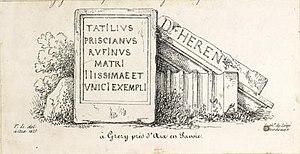
Pierre Lacour, Voyage en Italie 1824-1825, page 74 ː Inscription en latin près du château de Grézy (stèle funéraire de Tatilius Priscianus Rufinus à sa mère).
Le château de Grésy est un ancien château du XIᵉ siècle ou XIIᵉ siècle, centre d'un mandement au XIIIᵉ siècle, dont les vestiges se dressent sur la commune de Grésy-sur-Aix dans le département de la Savoie en région Auvergne-Rhône-Alpes.